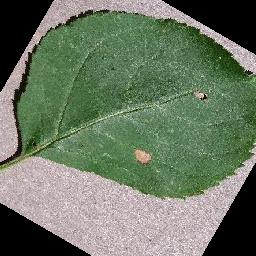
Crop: apple
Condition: black_rot